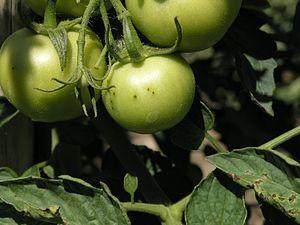
Pseudomonas syringae est une bactérie du genre Pseudomonas qui est un complexe comptant plus de 60 espèces en bâtonnet, toutes à Gram négatif et munies de flagelles polaires, capables de se multiplier sur des milieux variés.